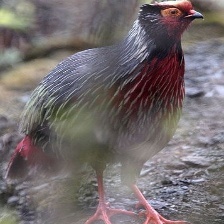
Species: BLOOD PHEASANT
Scientific name: ITHAGINIS CRUENTUS